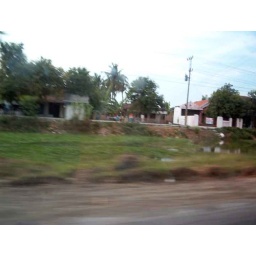
Another person living from the river at the far right center in white.